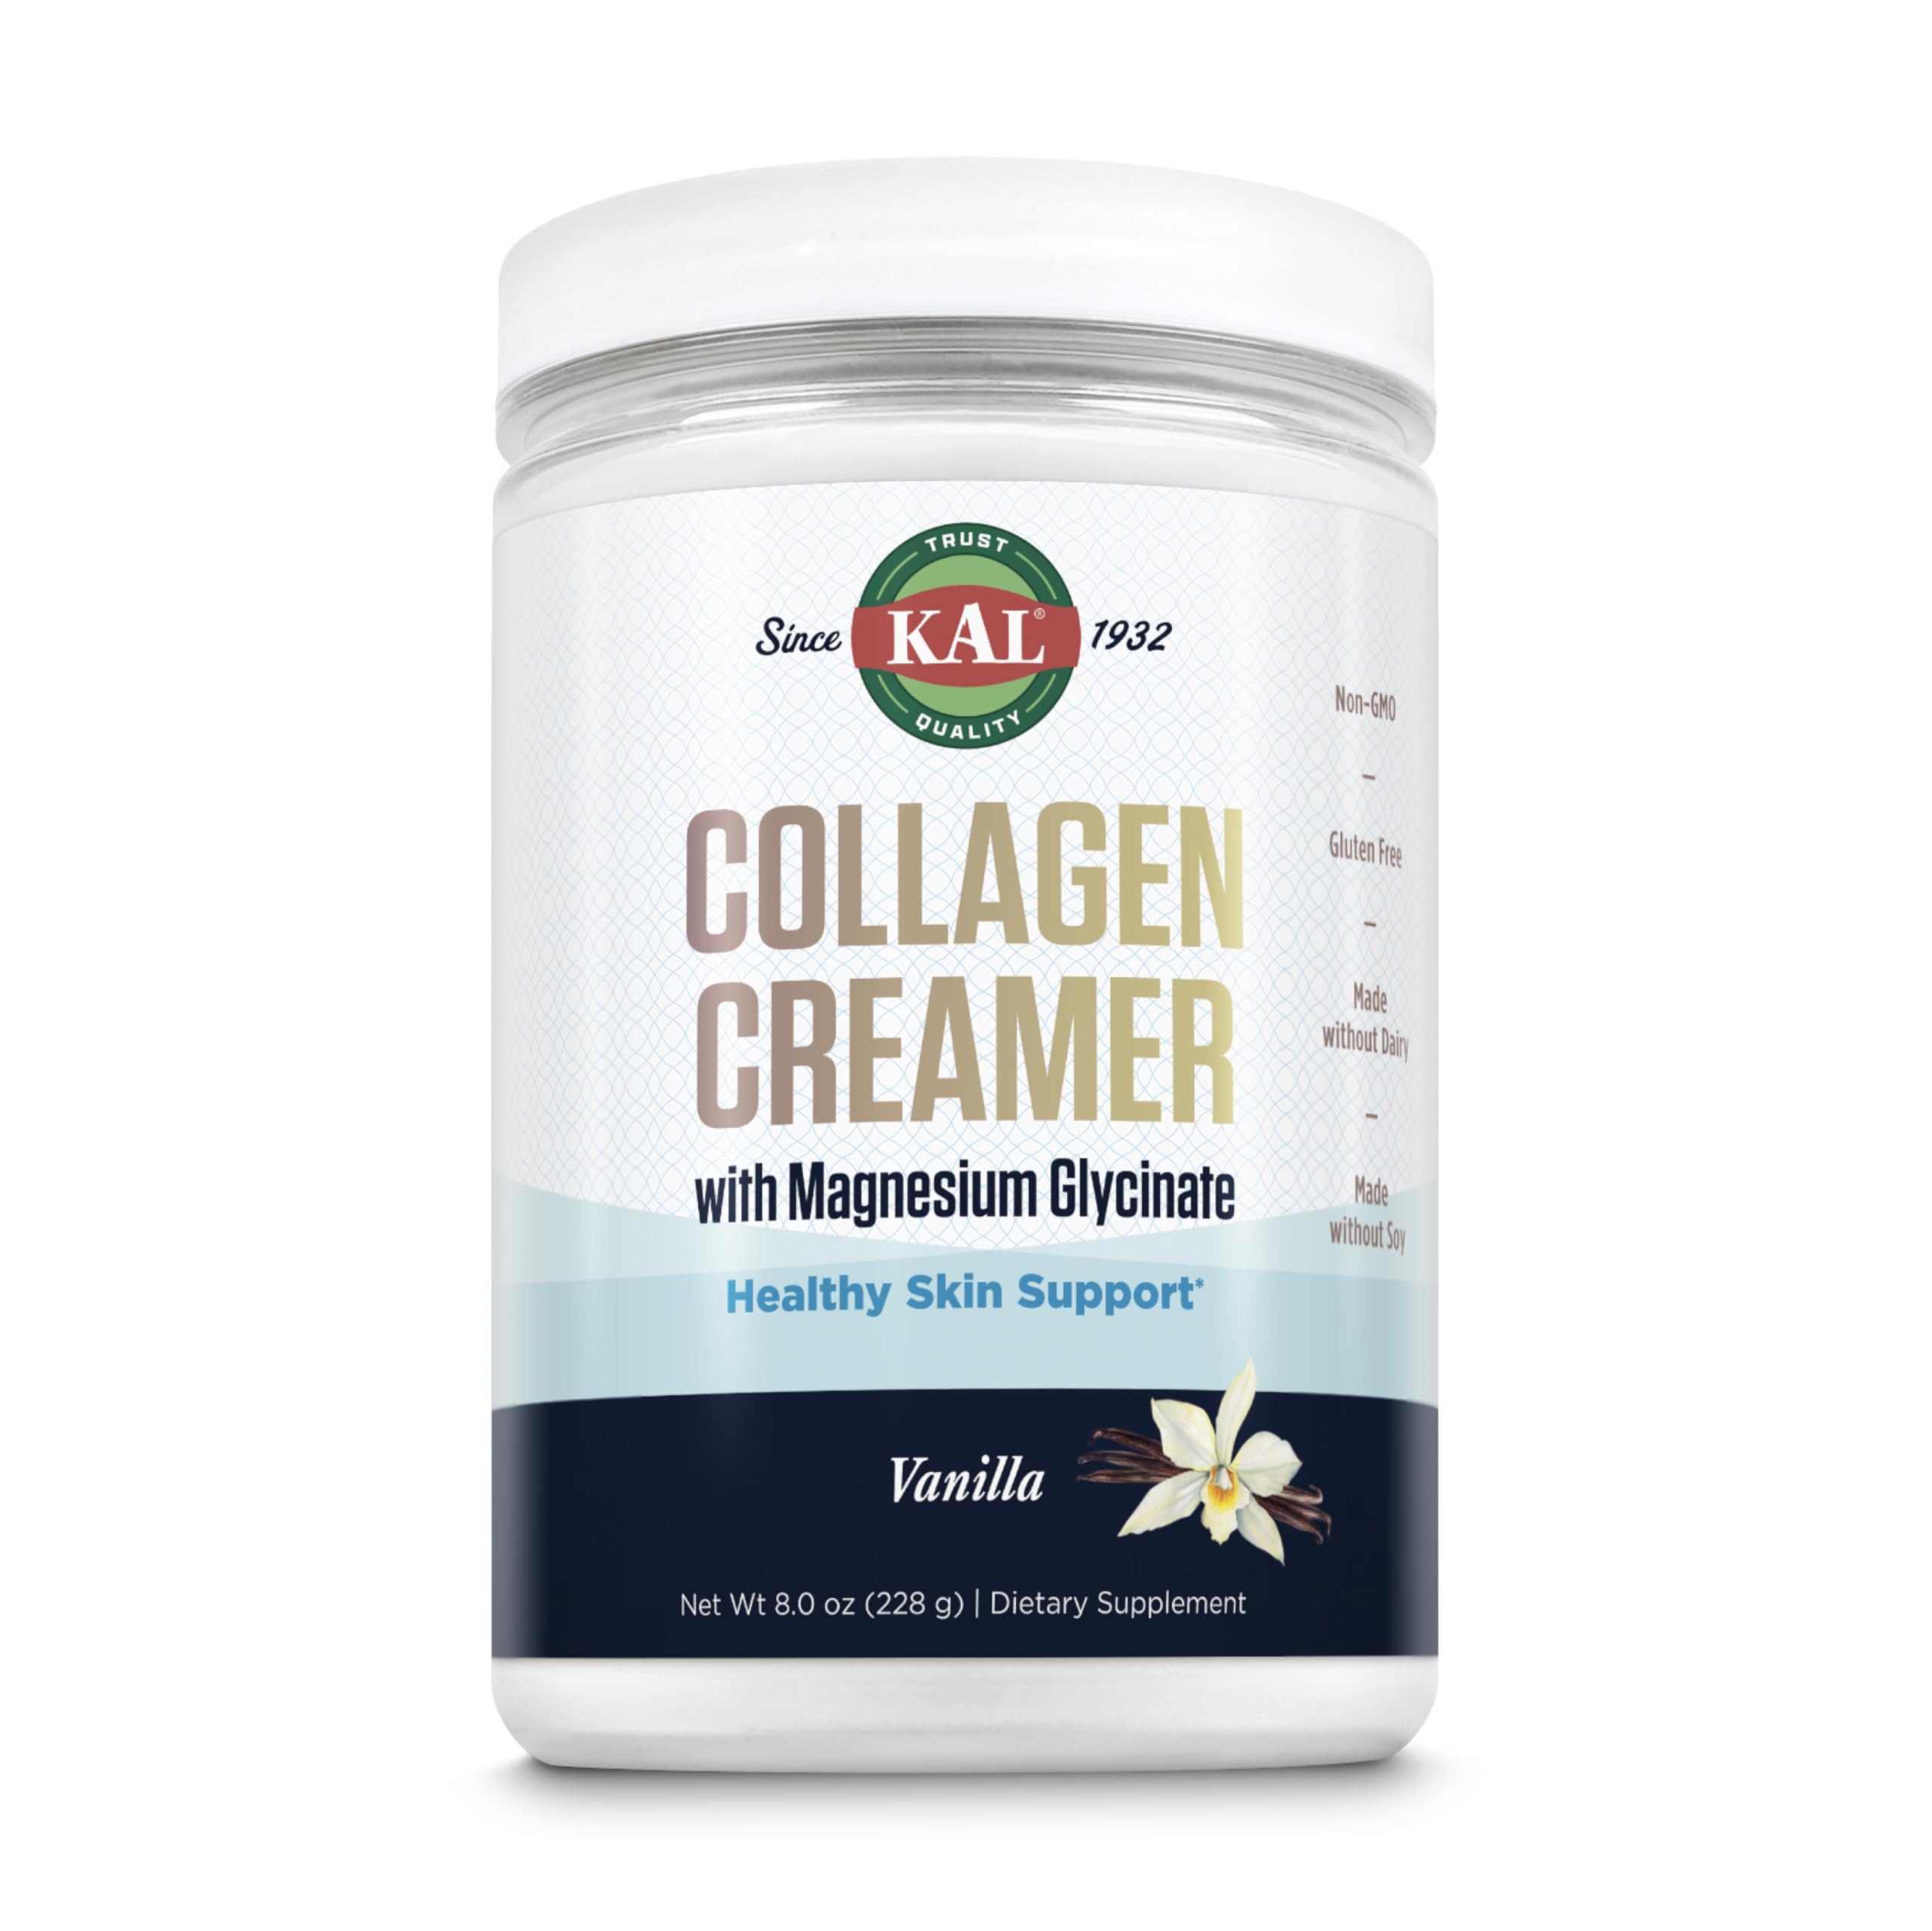
Item Name: KAL Collagen Creamer, Vanilla Flavor, Keto Coffee Creamer with Coconut Milk Powder, Hydrolyzed Collagen Powder, Magnesium Glycinate, Non Dairy Creamer, 60-Day Guarantee, 12 Servings, 8 oz
Bullet Point 1: Collagen Supplements for Healthy, Glowing Skin – Support your skin health with 10 grams of hydrolyzed collagen in every serving, which will help you radiate wellness from the inside out.*
Bullet Point 2: Delicious Vanilla Flavor – This Collagen Protein Powder Creamer packs a tasty punch of both wellness and flavor, making it the perfect addition to your morning coffee, smoothie, or other favorite beverage.*
Bullet Point 3: Collagen Plus Magnesium Powder – With Magnesium Glycinate, our smoothie and coffee creamer powder goes beyond supporting healthy skin, delivering whole-body wellness support from muscles and nerves to healthy bones and teeth.*
Bullet Point 4: Clean Formula – Our dairy free creamer is gluten free, non-GMO and made without soy, making KAL an inclusive and trusted source of quality supplements.
Bullet Point 5: Premium KAL Quality – This collagen coconut creamer is made in our GMP-certified facility and tested in our own state-of-the-art lab in Utah for the best possible quality, our products always come with a 60-Day Money Back Guarantee.
Product Description: Get your glow on. KAL Collagen Creamer for coffee and smoothies is expertly crafted to help you radiate wellness with skin-loving support, while promoting whole-body health and delivering a smooth, creamy vanilla flavor.* As the first supplement brand, we understand that foundations matter — not just in business, but in our bodies. Our smooth creamer uses Magnesium Glycinate in harmony with Collagen to help support a strong foundation of wellness. Made without added soy or dairy, KAL Collagen Creamer helps you radiate wellness from within. Whether you’re looking for a non dairy coffee creamer, coconut coffee or a powdered creamer for smoothies, our powdered coffee creamer and collagen supplement makes a deliciously easy addition to your daily wellness routine. Just add two rounded tablespoons to your favorite beverage and feel the benefits all day and beyond. What we love about KAL Collagen Protein Coffee Creamer: Delivers 10 mg of Collagen, provides 60 mg of Magnesium, supports healthy skin*, low carbs for a keto creamer option, gluten free & non-GMO, and made with coconut powder (without dairy) or soy. And with At KAL, we believe that how you do one thing is how you do everything. That’s why we make our products how we live our lives: with a deep focus on consistency and quality. Our up-to-date GMP facility follows strict manufacturing standards. We test everything from raw material to final product, ensuring purity, identity and potency so you get only the very best. That’s why we’re The Original Real supplement brand. Ideal para quienes buscan colágeno para mujer, colágeno hidrolizado, y colágeno en polvo para mujer.
Value: 8.0
Unit: Ounce

Price: 23.99